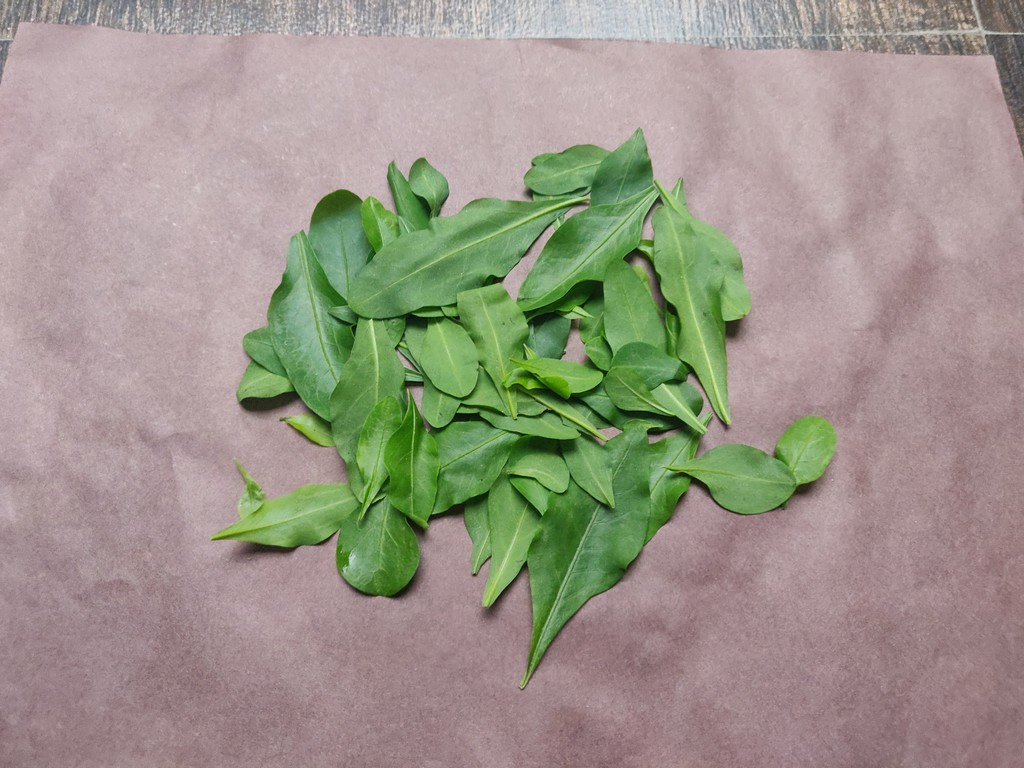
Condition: Healthy
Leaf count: multiple
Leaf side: unknown